Wallaby

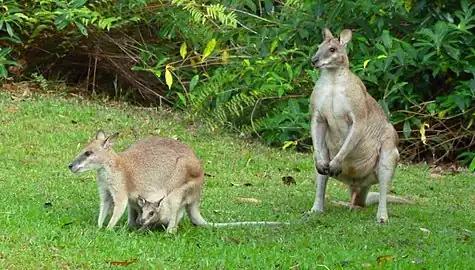
An agile wallaby family

Although members of most wallaby species are small, some can grow up to approximately two metres in length (from the head to the end of the tail). Their powerful hind legs are not only used for bounding at high speeds and jumping great heights, but also to administer vigorous kicks to fend off potential predators. The tammar wallaby ("Notamacropus eugenii") has elastic storage in the ankle extensor tendons, without which the animal's metabolic rate might be 30–50% greater. It has also been found that the design of spring-like tendon energy savings and economical muscle force generation is key for the two distal muscle–tendon units of the tammar wallaby ("Macropus-Eugenii"). Wallabies also have a powerful tail that is used mostly for balance and support.